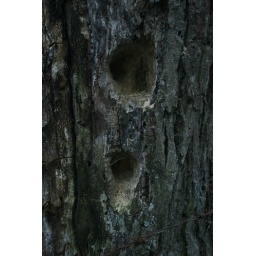
blue ridge parkway - near blowing rock nc - april 2009